Helena Blavatsky

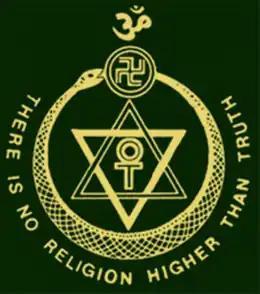
The logo for the Theosophical Society brought together various ancient symbols

In London, she established the Blavatsky Lodge as a rival to that run by Sinnett, draining much of its membership. Lodge meetings were held at the Keightleys' house on Thursday nights, with Blavatsky also greeting many visitors there, among them the occultist and poet W. B. Yeats. In November 1889 she was visited by the Indian lawyer Mohandas Gandhi, who was studying the "Bhagavad Gita" with the Knightleys. He became an associate member of Blavatsky's Lodge in March 1891, and would emphasize the close connection between Theosophy and Hinduism throughout his life. In 1888, Blavatsky established the Esoteric Section of the Theosophical Society, a group under her complete control. Admittance was restricted to those who had passed certain tests. She identified it as a place for "true Theosophists" who would focus on the system's philosophy rather than experiment with producing paranormal phenomena.